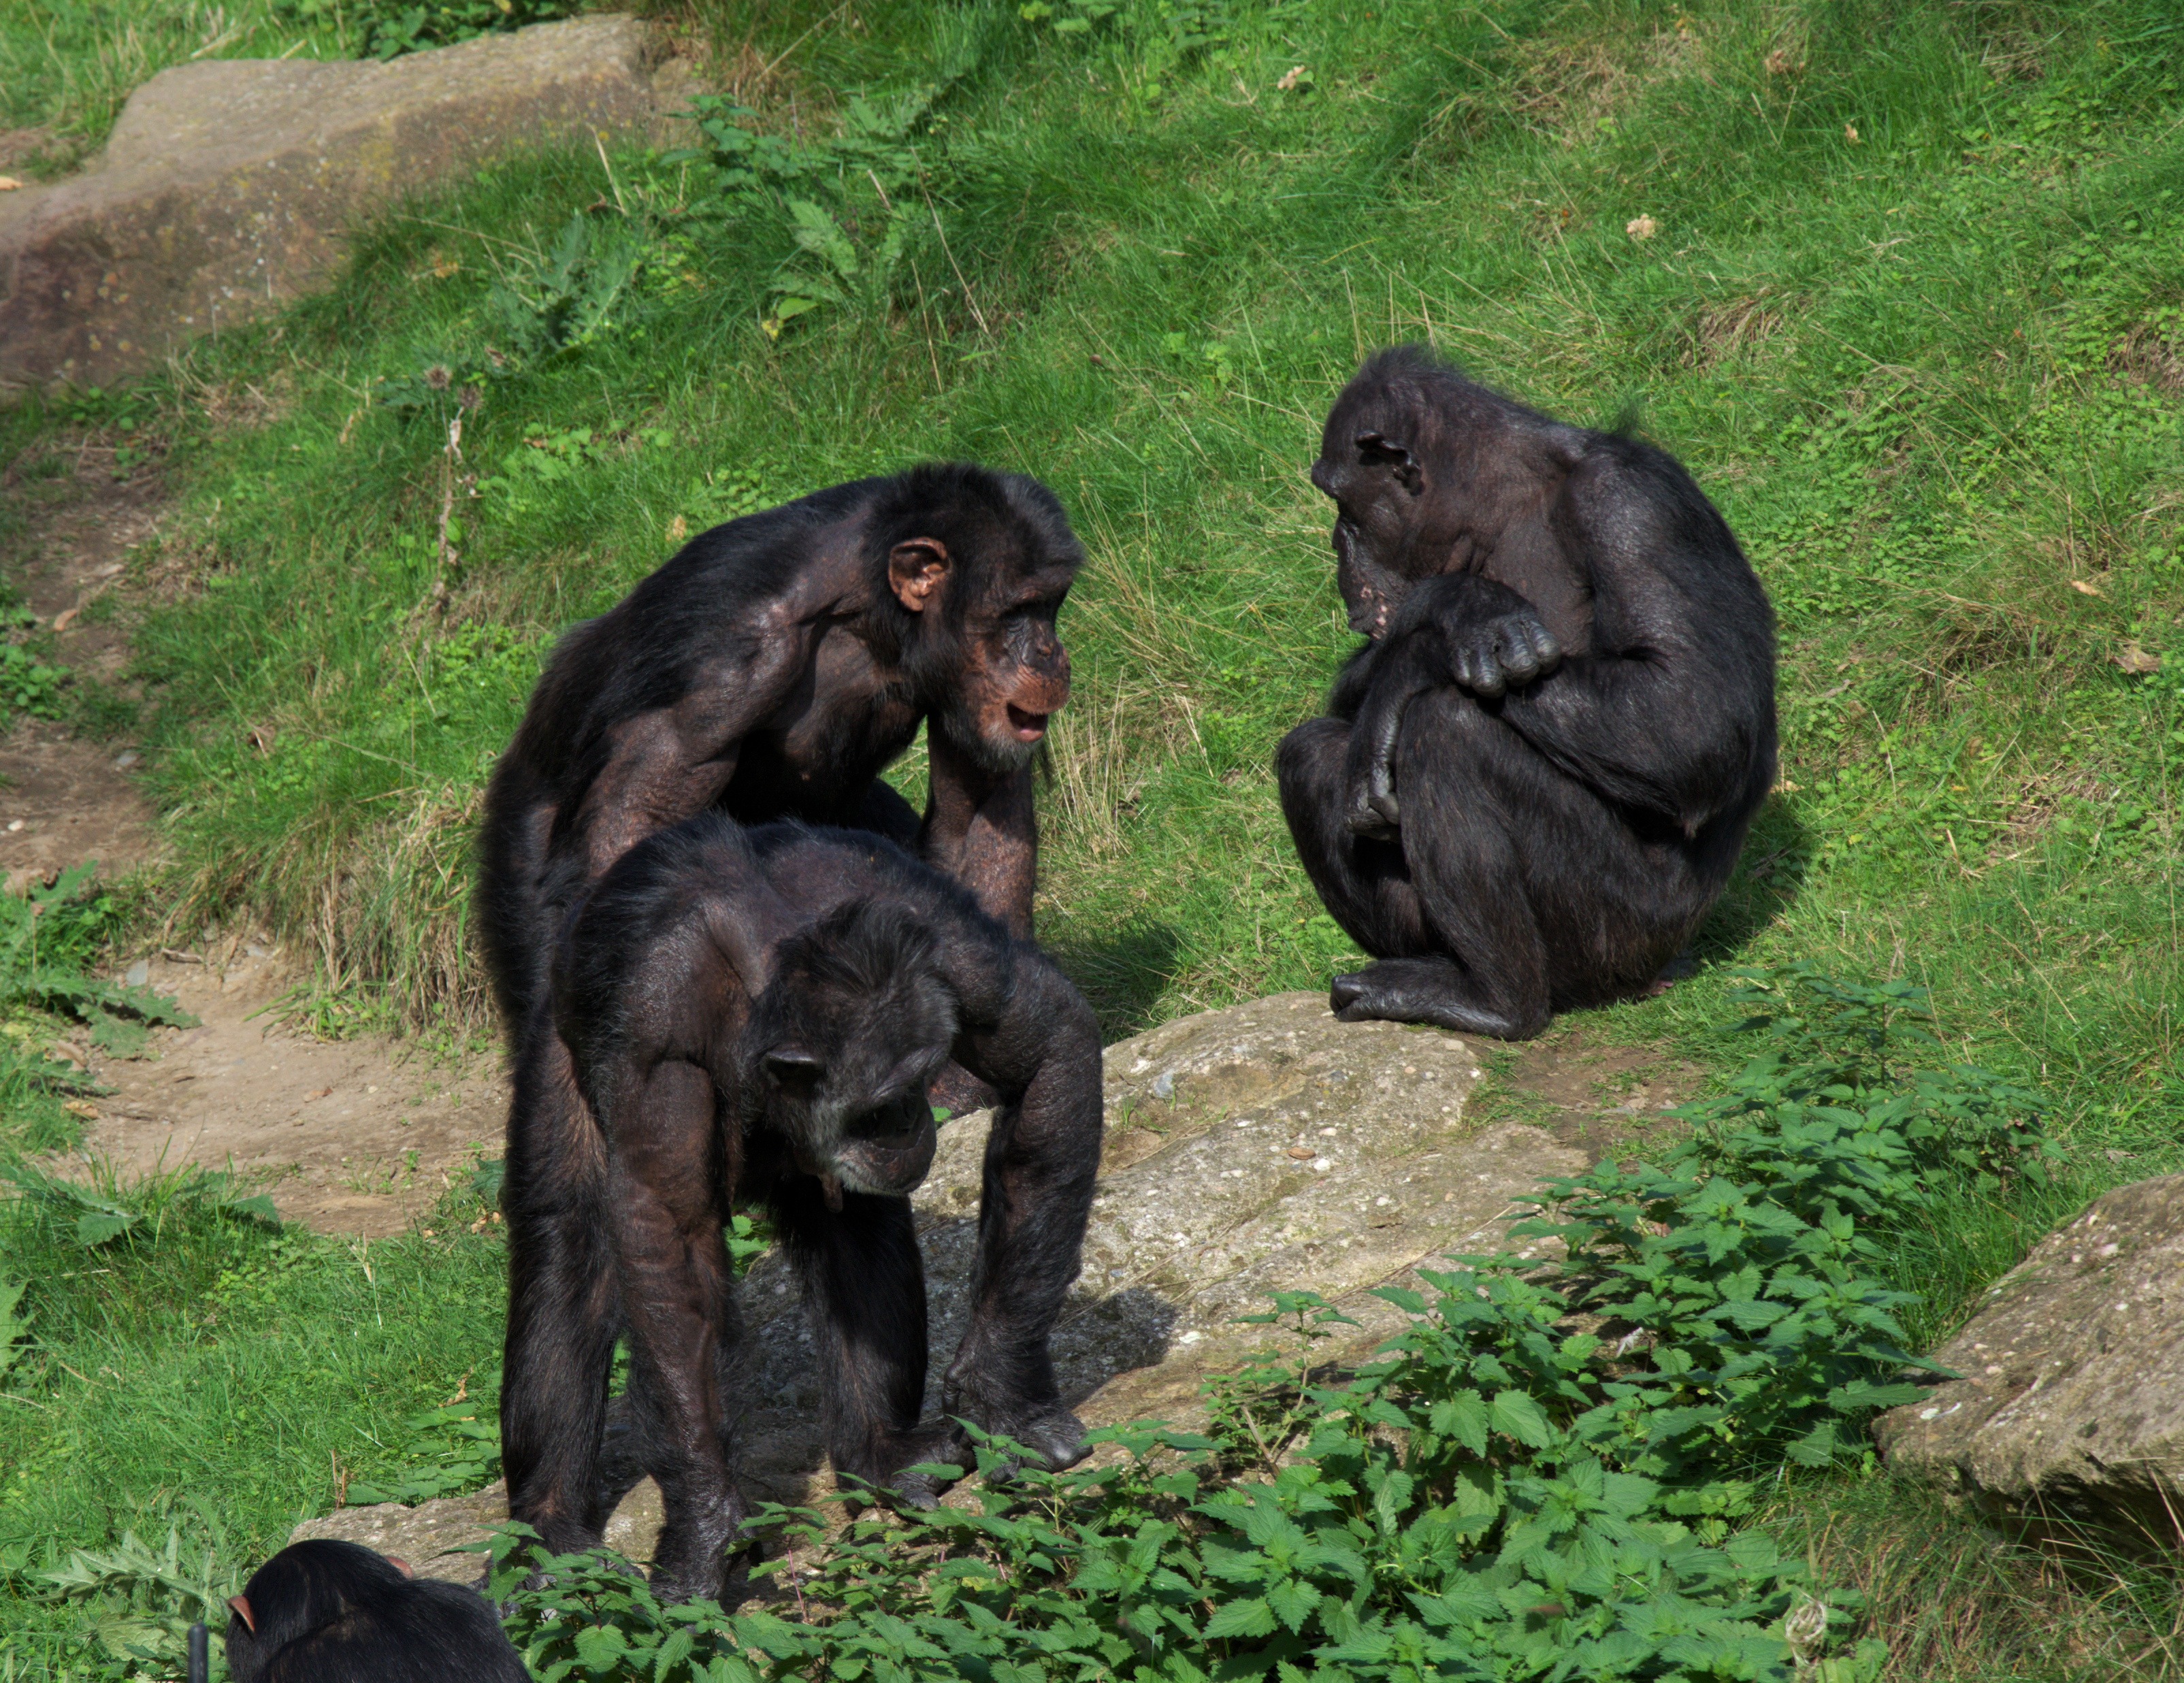
nature, grass, wildlife, zoo, fauna, primate, chimpanzee, ape, animals, organism, western gorilla, great ape, common chimpanzee, terrestrial animal